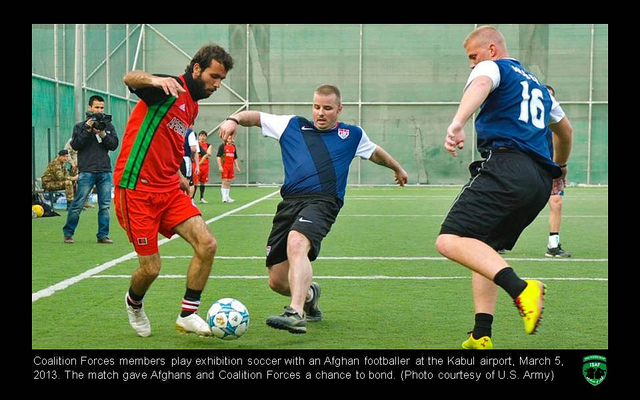
các cầu thủ bóng đá nam của hai đội đang tranh chấp bóng trên sân cỏ